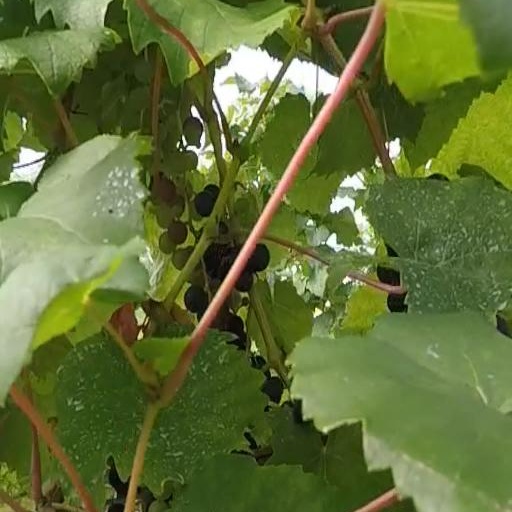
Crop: grape